2016 United States presidential election in Arizona

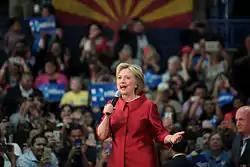
Former Secretary of State Hillary Clinton at a campaign rally at Carl Hayden High School in Phoenix on March 21, 2016.

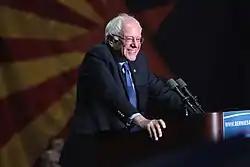
Senator Bernie Sanders at a campaign rally at the Phoenix Convention Center in Phoenix on March 15, 2016.

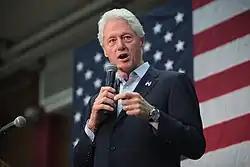
Former President Bill Clinton at a campaign rally for his wife at Central High School in Phoenix on March 20, 2016.

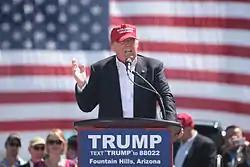
Businessman Donald Trump at a campaign rally at Fountain Park in Fountain Hills on March 19, 2016.

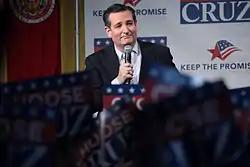
Senator Ted Cruz at a campaign rally at Arizona Christian University in Phoenix on March 18, 2016.

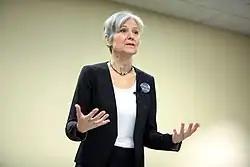
Green Party candidate Jill Stein at a campaign rally at the Mesa Public Library in Mesa on March 12, 2016.

The Arizona Green Party held its primary on March 22. Jill Stein won with 82% of the vote, and the overall number of voters that took place in the primary saw an increase from 561 in 2012 to 770 in 2016. Only two candidates qualified for the primary: